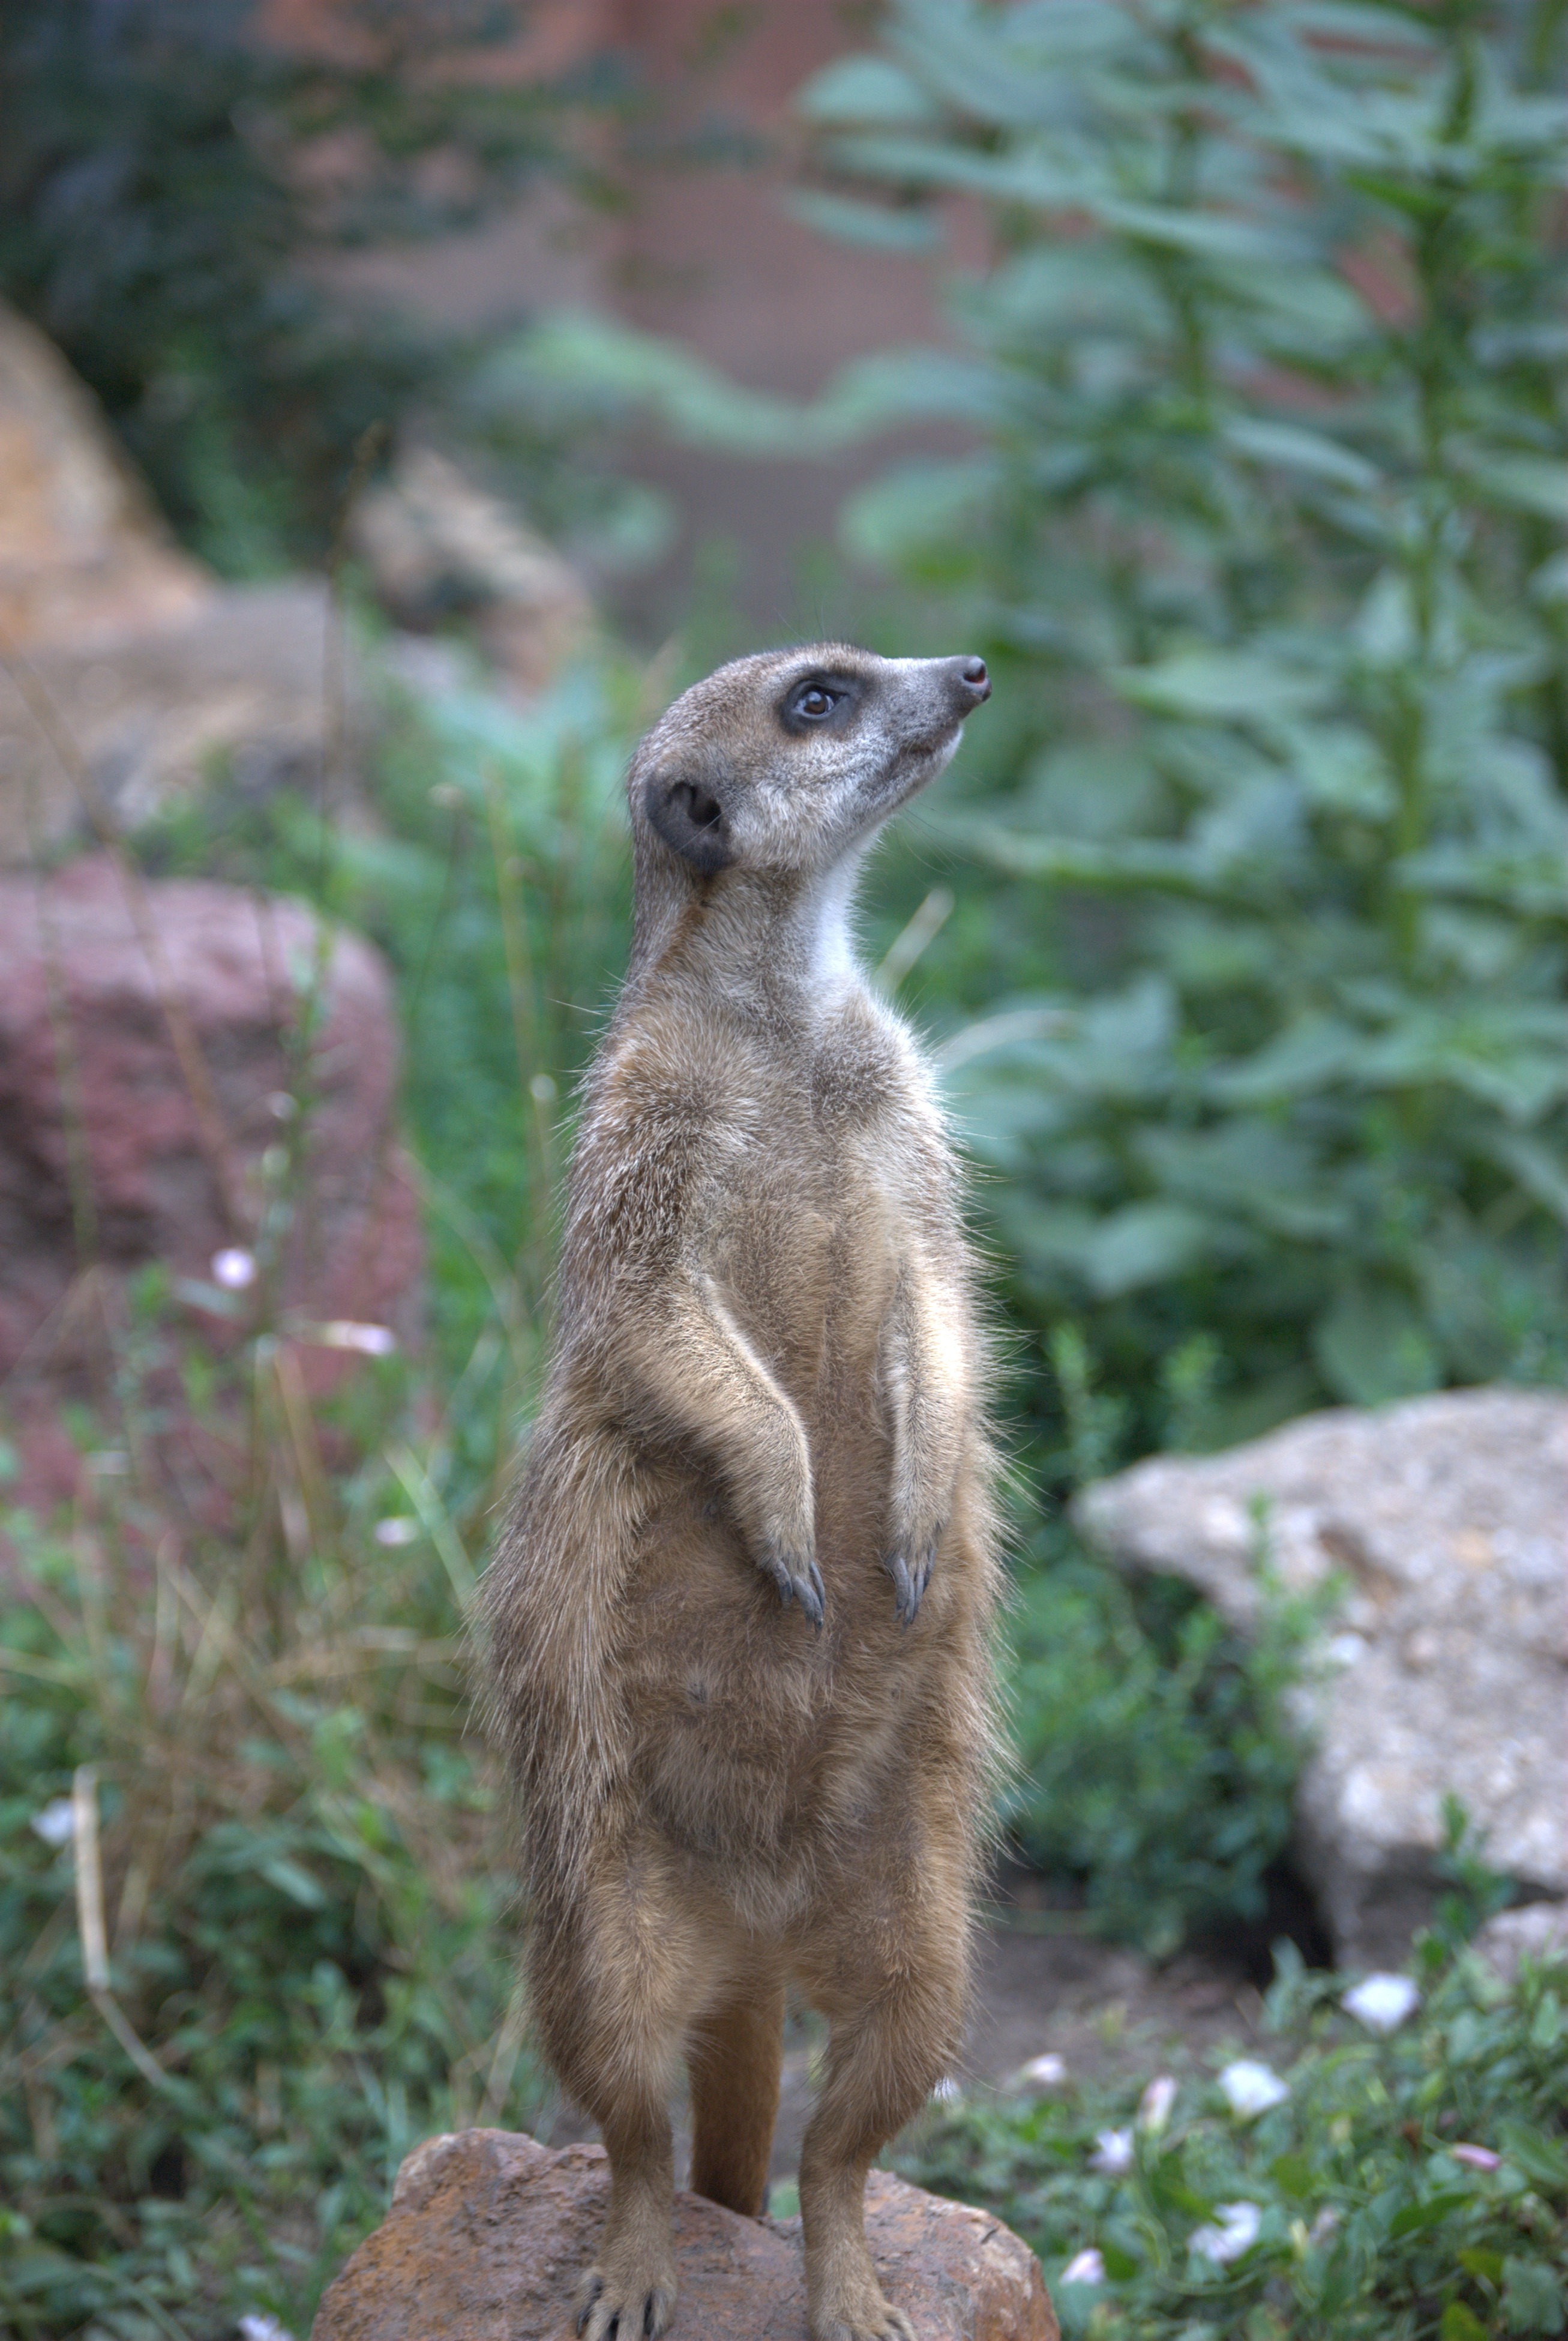
wildlife, zoo, mammal, fauna, wallaby, les, vertebrate, guard, meerkat, mongoose, is watching